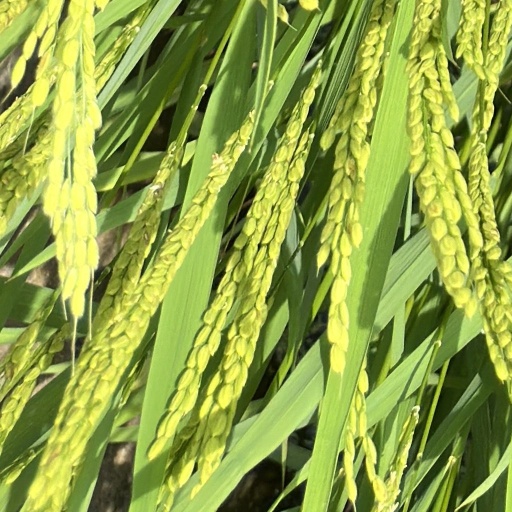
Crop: rice